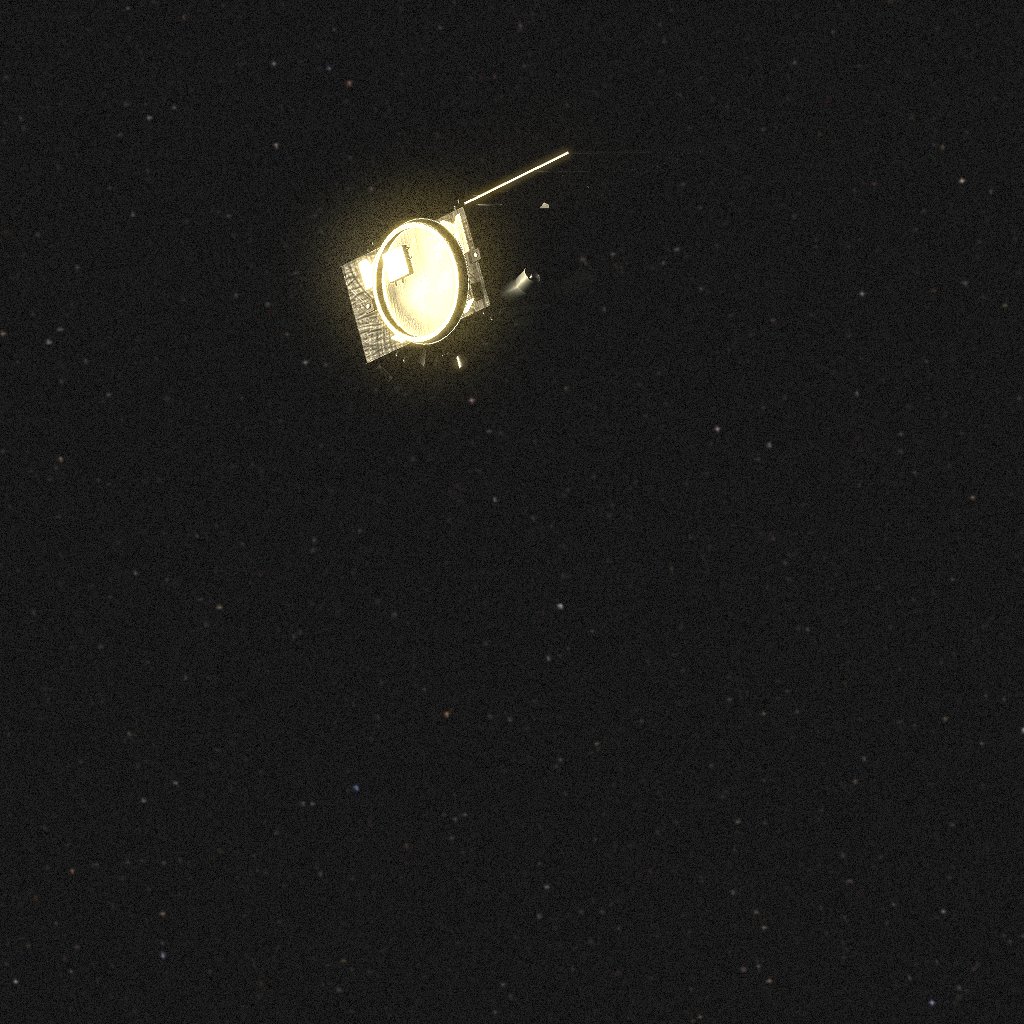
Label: proba_3_csc